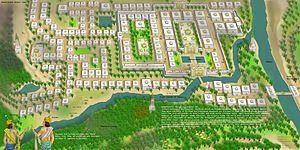
La ville d'Indraprastha est la capitale du royaume des Pândavas. Mentionnée dans le Mahâbhârata, une épopée, elle serait une ville de l'Inde antique. Sa localisation n'est pas connue avec précision, bien qu'elle soit souvent associée dans les textes avec Purana Qila. Elle serait donc située sur les rives de la rivière Yamunâ, près de l'actuelle capitale de l'Inde : New Delhi. Cependant, les fouilles archéologiques menées depuis les années 1950 n'ont pas réussi à mettre au jour les restes de cette cité prospère à l'architecture grandiose telle qu'elle est décrite dans le Mahâbhârata. Certains historiens, comme Upinder Singh, pensent même qu'il n'y a aucun moyen de savoir si les Pândavas ou leur capitale ont réellement existé.